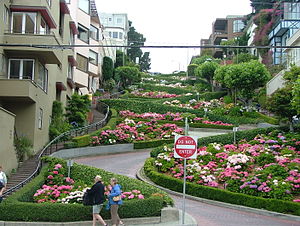
Lombard Street (San Francisco) / Den snoede del
Lombard Street, den snoede strækning
Lombard Street er en øst-vestgående gade i San Francisco, Californien, USA. Den er mest berømt for en kort strækning med en mængde hårnålesving.